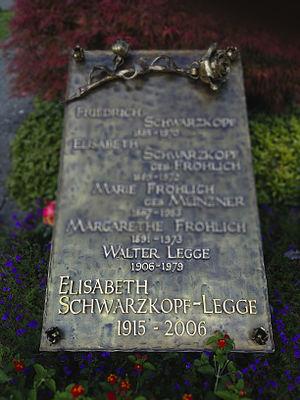
Walter Legge est un producteur musical britannique employé par EMI. En 1945, il a fondé le London Philharmonia Orchestra.